Michael Kühnen

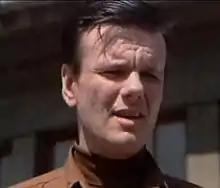
Kühnen, interviewed on television

Michael Kühnen (21 June 1955 – 25 April 1991) was a leader in the German neo-Nazi movement. He was one of the first post-World War II Germans to openly embrace Nazism and call for the formation of a Fourth Reich. He enacted a policy of setting up several differently named groups in an effort to confuse German authorities, who were attempting to shut down neo-Nazi groups. Kühnen's homosexuality was made public in 1986, and he died of HIV-related complications in 1991.